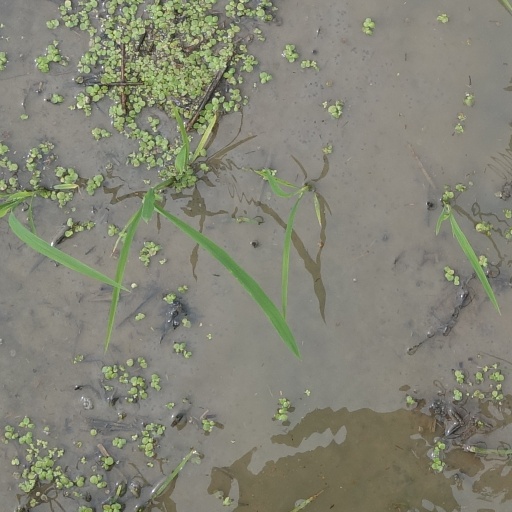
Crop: rice